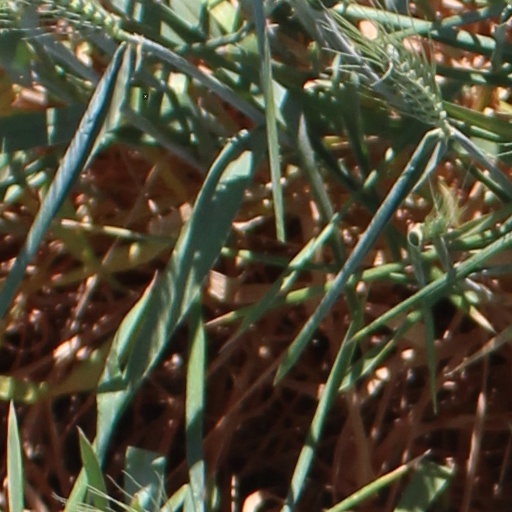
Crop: wheat